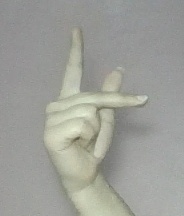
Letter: dha